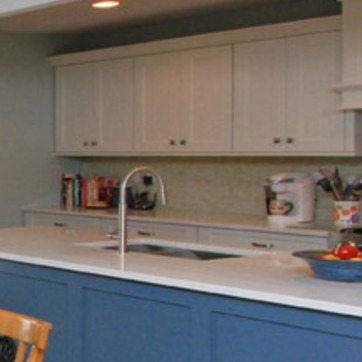
Material: tile